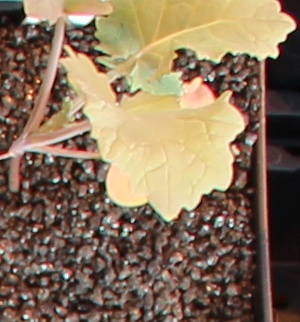
Label: Canola